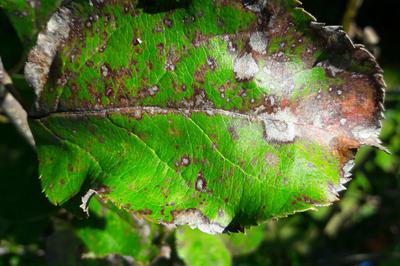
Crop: cherry
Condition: spot